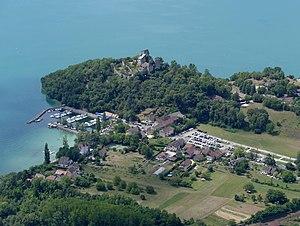
Vue, depuis la montagne de Cessens, du hameau de Châtillon sur la rive nord-orientale du lac du Bourget, avec sa plage et son château, à Chindrieux, en Savoie.
Chindrieux est une commune française située dans le département de la Savoie, en région Auvergne-Rhône-Alpes.